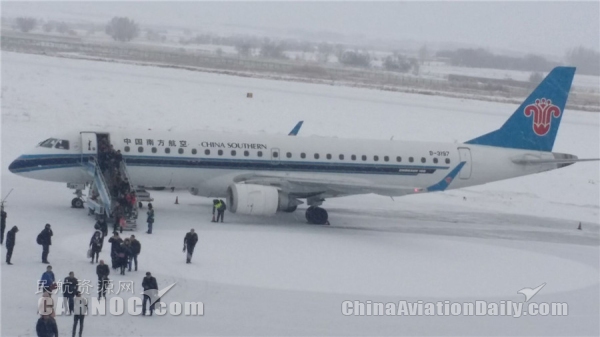
Weather: snow or frosty